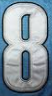
Number: 8